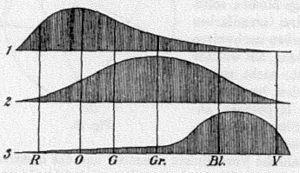
La théorie de Young-Helmholtz est une théorie explicative de la perception des couleurs par le système visuel humain. En 1802, Young est le premier à supposer l'existence de trois différents types de récepteurs présent sur la rétine.